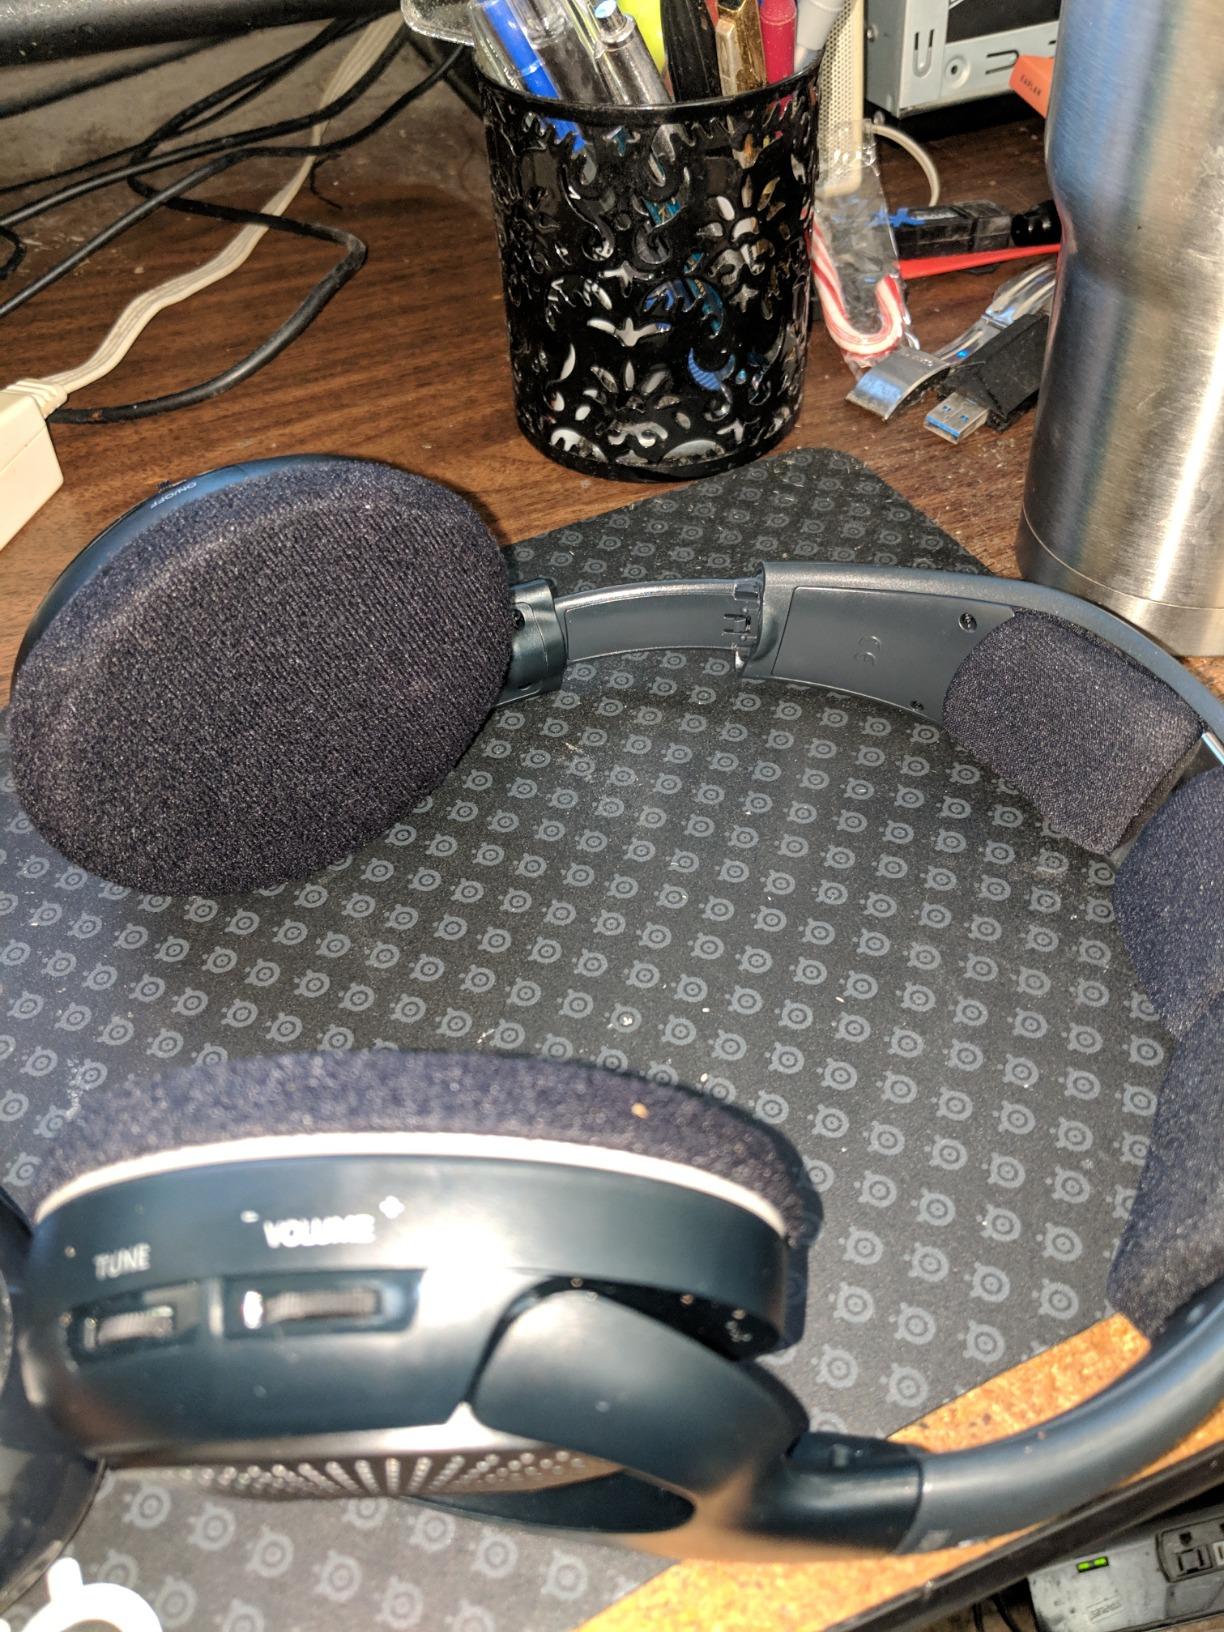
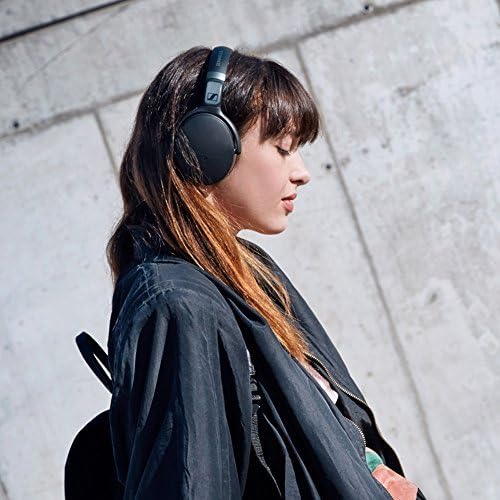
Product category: headphones
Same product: no